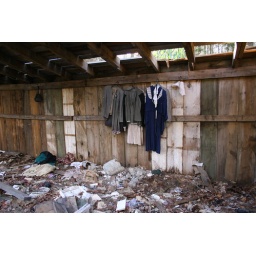
clarence newton road - near blowing rock - january 1 2009